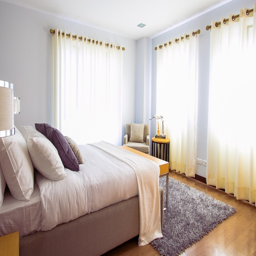
steps to a clean house in hour